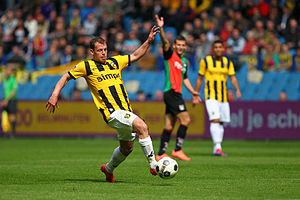
Nicky Hofs
Nicky Hofs er en hollandsk tidligere fodboldspiller, der spillede én kamp for Hollands landshold, en venskabskamp mod Ecuador i marts 2006.